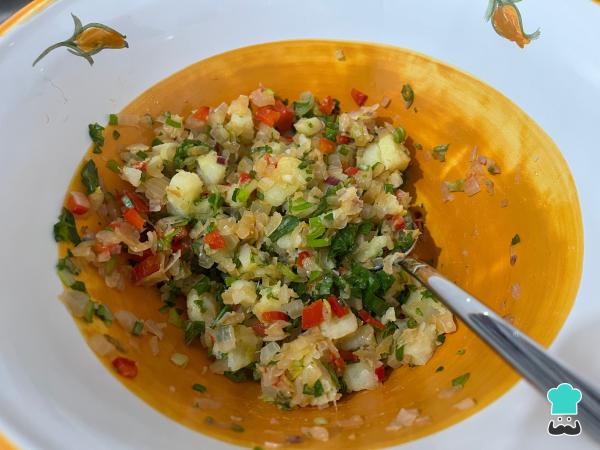
Mientras, pela y corta en cubos pequeños las papas cocidas ya frías para mezclarlas con la parte verde de la cebolla de verdeo, las aceitunas en rodajas y las verduras salteadas. Condimenta al gusto con el comino, nuez moscada, pimentón y pimienta.